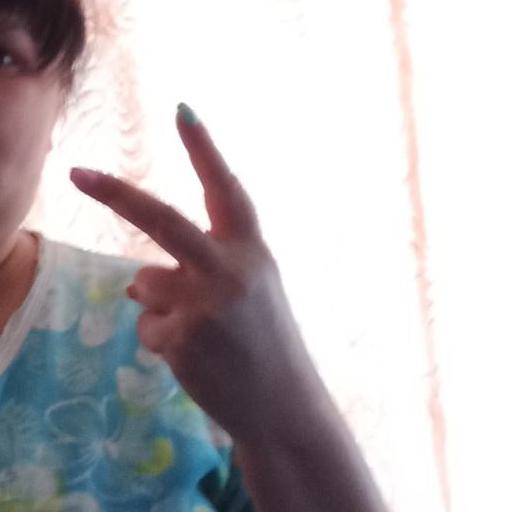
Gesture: peace_inverted